Kʼicheʼ people

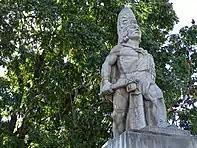
A statue of Tecun Uman in the central plaza of Santa Cruz del Quiche, Guatemala

In pre-Conquest times, the Kʼicheʼ Kingdom of Qʼumarkaj was one of the most powerful states in the region. "Kʼiche"' was an independent state that existed after the decline of the Maya Civilization with the Classic collapse (c.300 – c.950 AD). Kʼicheʼ lay in a highland mountain valley of present-day Guatemala; during this time they were also found in parts of El Salvador.